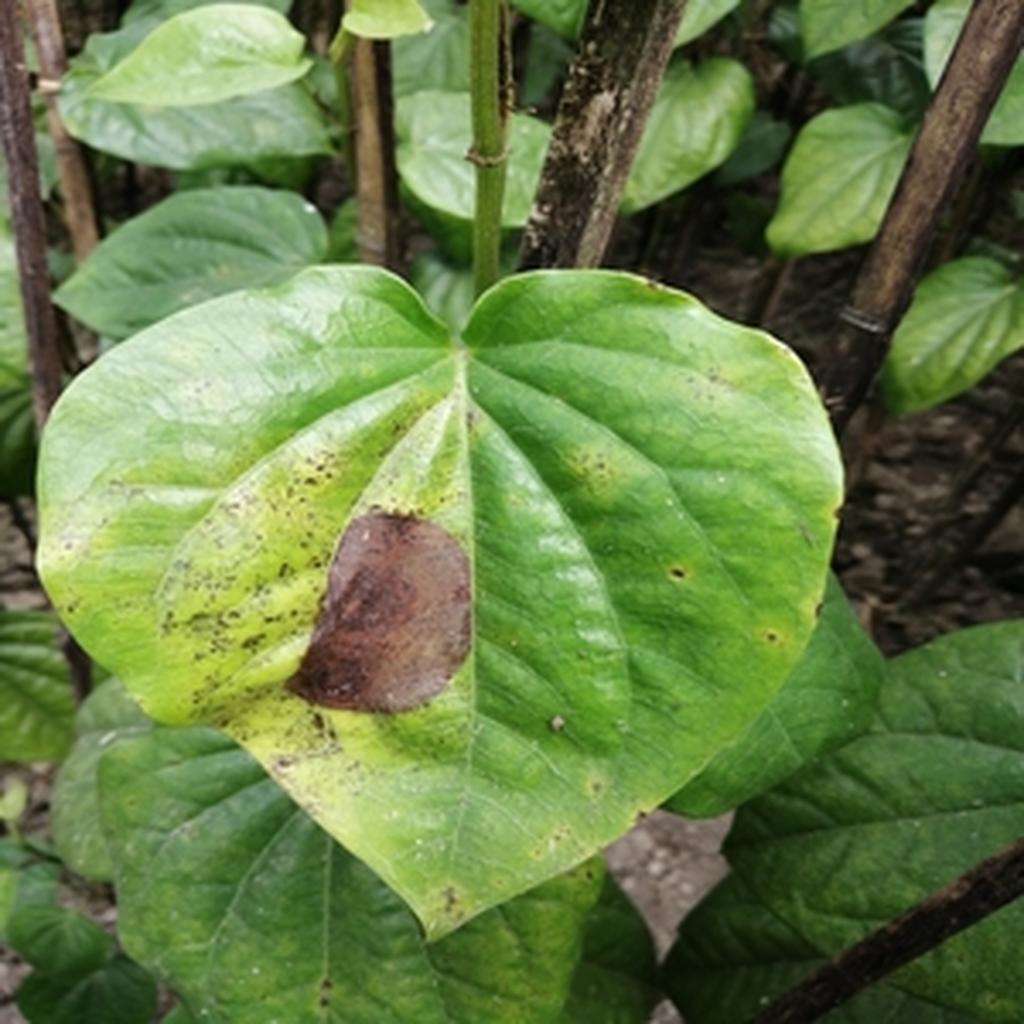
Label: Leaf_Rot